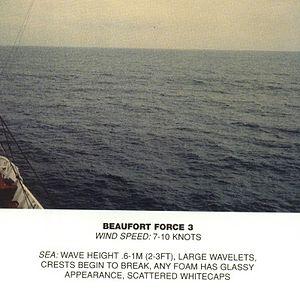
L'échelle de Beaufort est une échelle de mesure empirique, comportant 13 degrés, de la vitesse moyenne du vent sur une durée de dix minutes utilisée dans les milieux maritimes. Initialement, le degré Beaufort correspond à un état de la mer associé à une « fourchette » de la vitesse moyenne du vent. Même si, de nos jours, cette vitesse peut être mesurée avec une bonne précision à l'aide d'un anémomètre, il reste commode, en mer, d'estimer cette vitesse par la seule observation des effets du vent sur la surface de la mer.